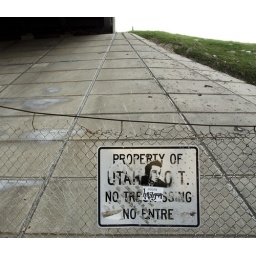
Stencil on a UDOT sign on fence near a freeway overpass